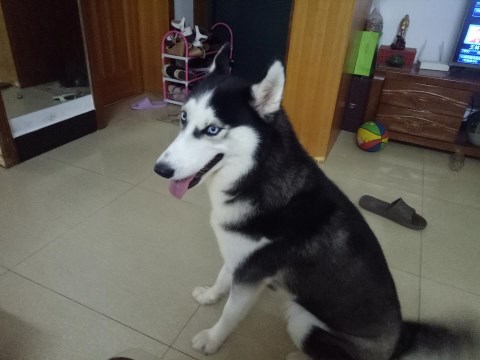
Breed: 1160-n000003-Siberian_husky